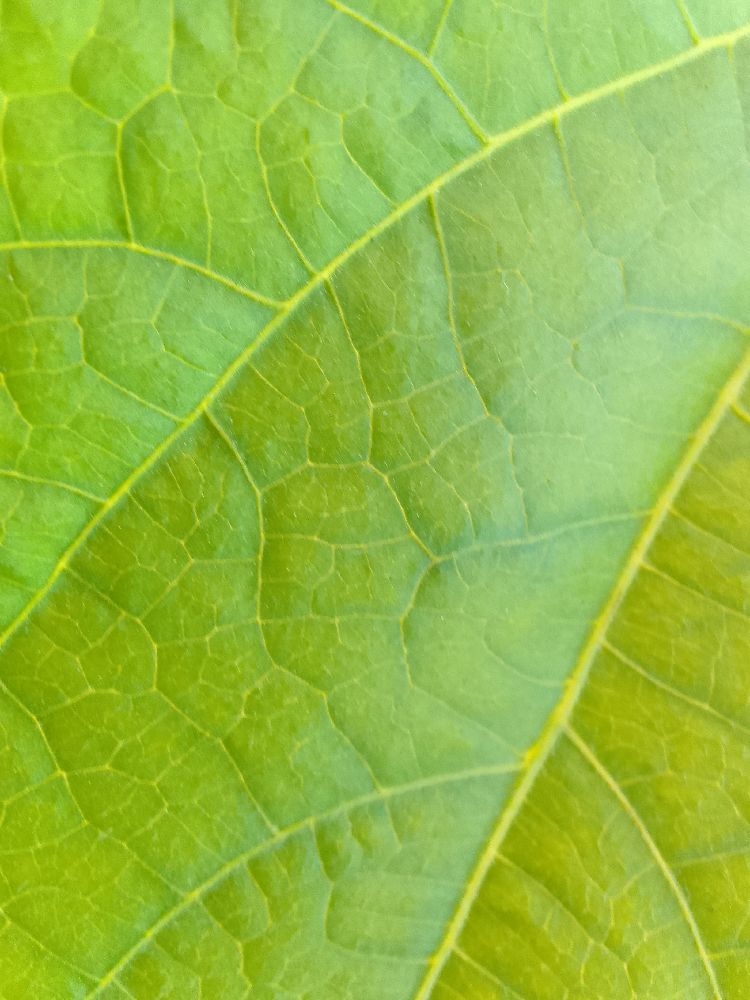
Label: healthy